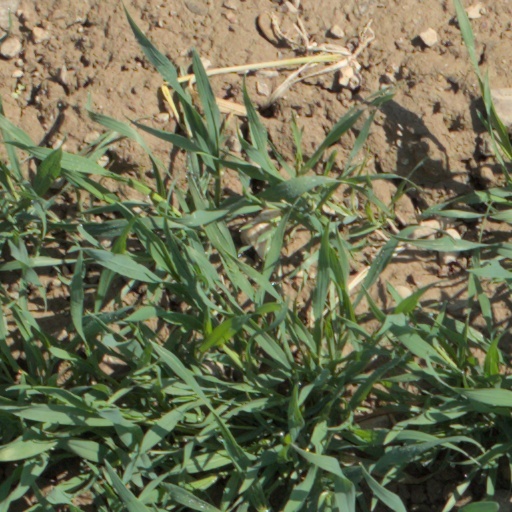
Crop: wheat